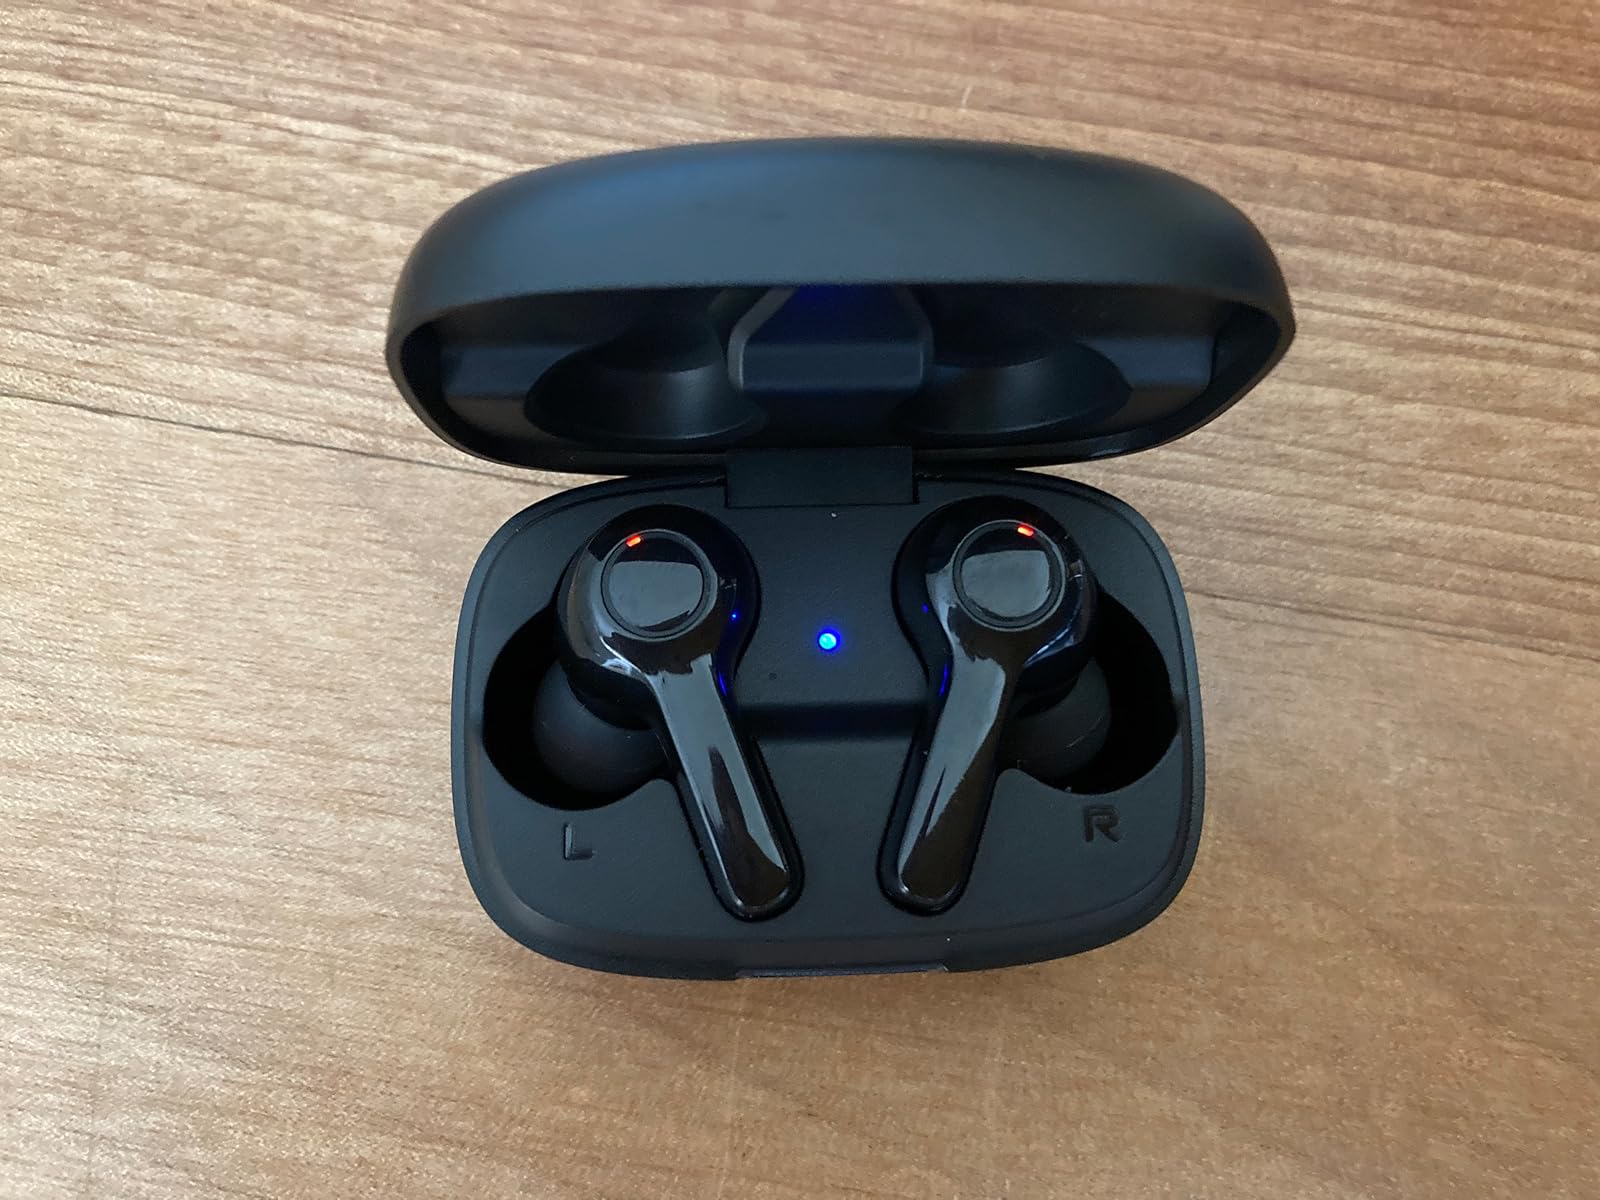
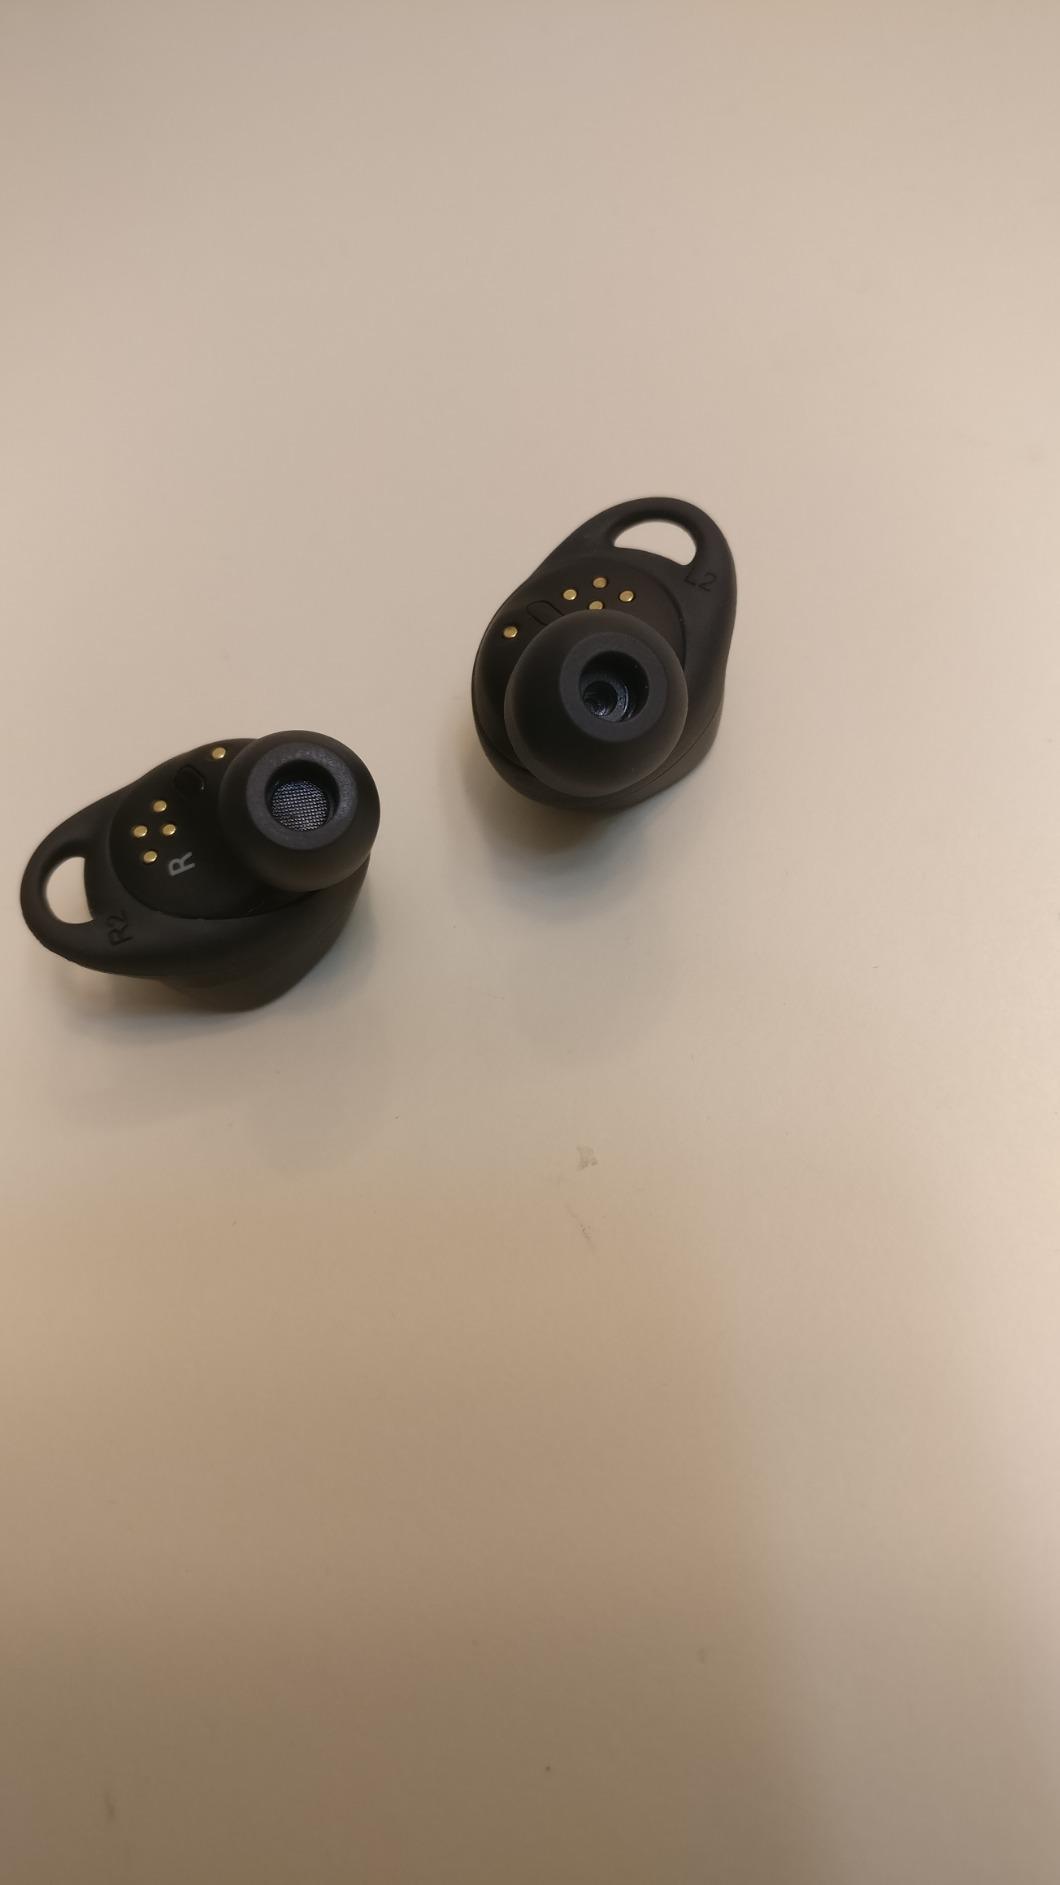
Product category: earbuds
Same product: no